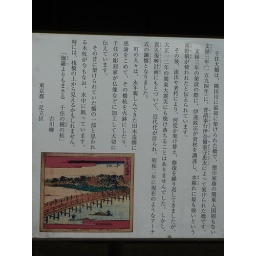
Senjyu big bridge was the first bridge built over Sumida river and in 1594.